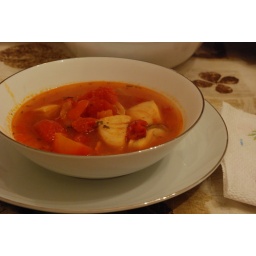
cod, sea scallops, tomatoes, mussels, green &amp;amp; red bell peppers in chicken broth